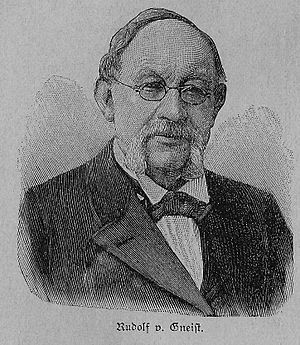
Rudolf von Gneist
Rudolf von Gneist
Heinrich Rudolf Hermann Friedrich von Gneist var en tysk jurist og politiker.